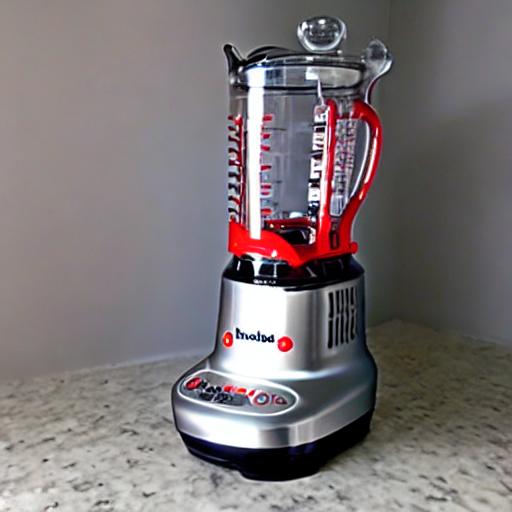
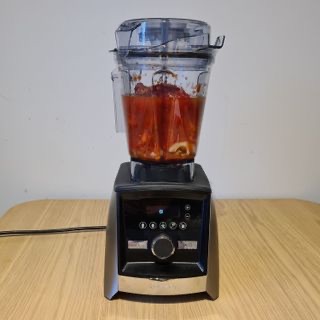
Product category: items_blender
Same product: no